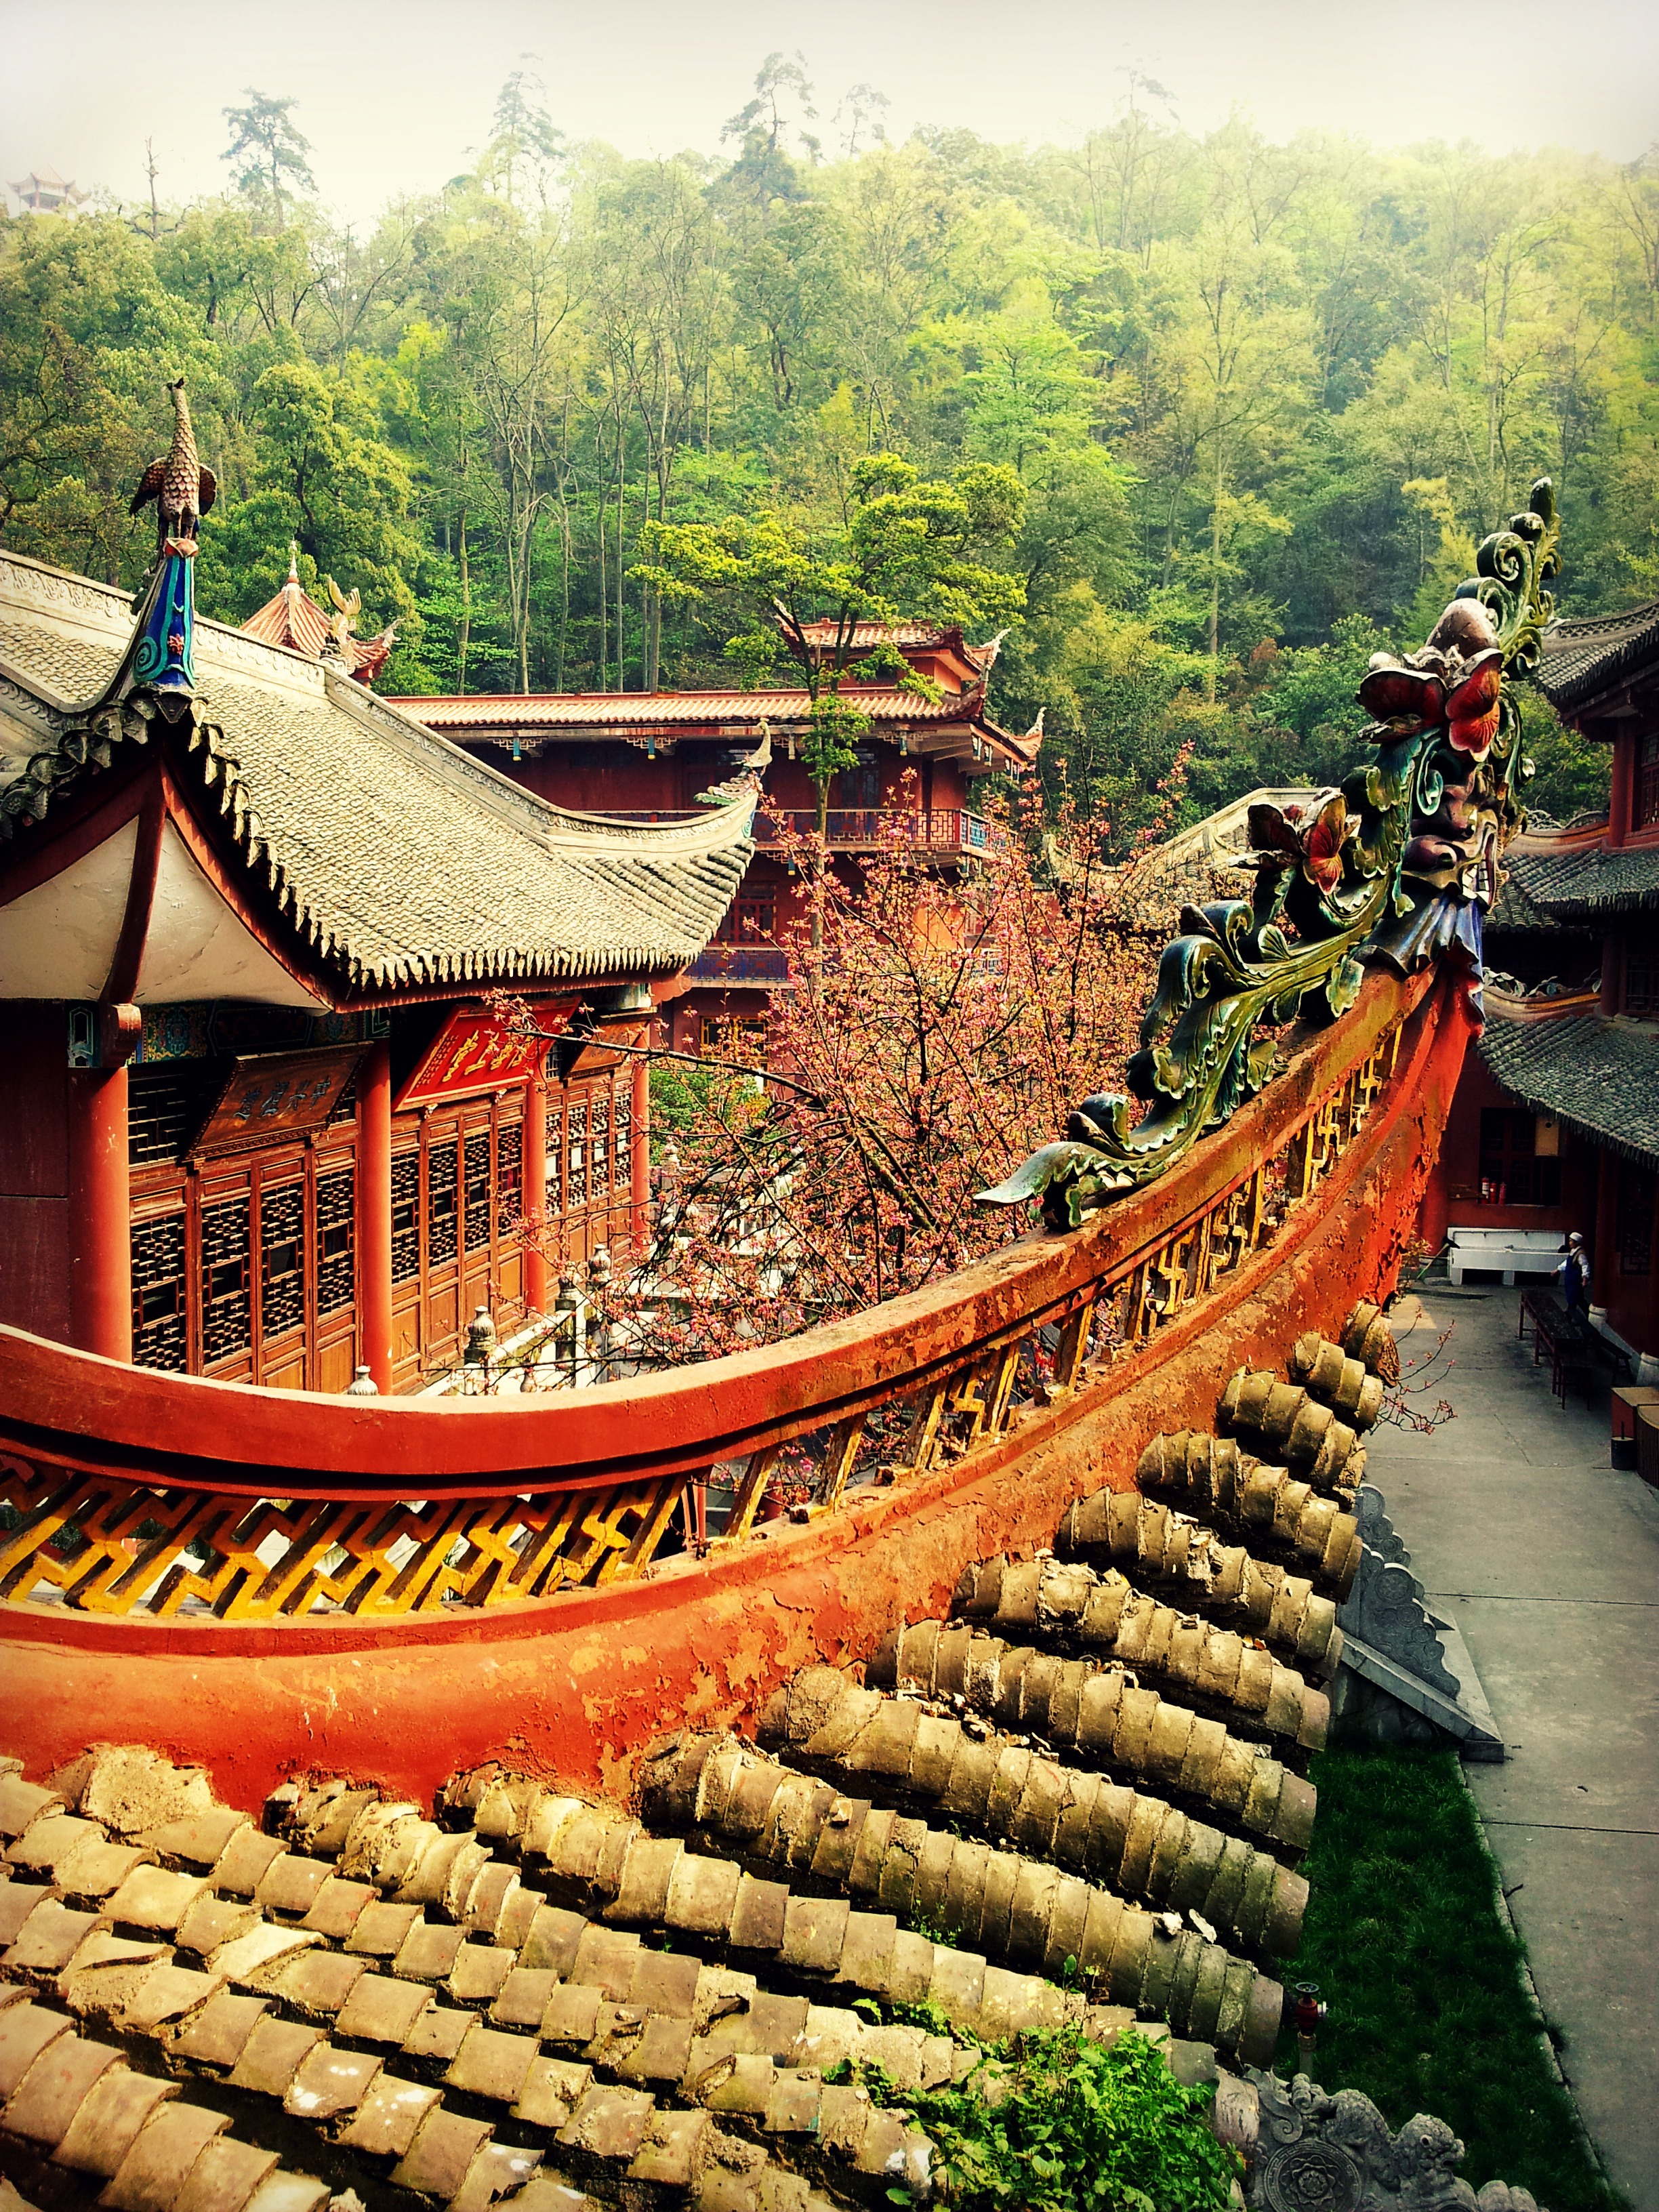
architecture, countryside, flower, building, travel, scenic, autumn, asia, tourism, temple, monastery, shrine, china, guiyang, qianling park